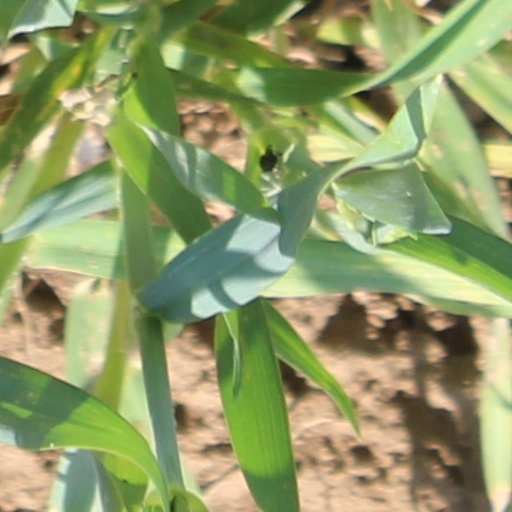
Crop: wheat